George A. Paddock

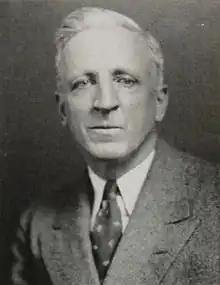
From August 1942's "The Rainbow of Delta Tau Delta"

George Arthur Paddock (March 24, 1885 – December 29, 1964) was a U.S. Representative from Illinois.